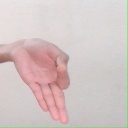
अक्षर: ज्ञ